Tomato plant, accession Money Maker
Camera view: bottom (45 deg); turntable rotation: 180 degrees
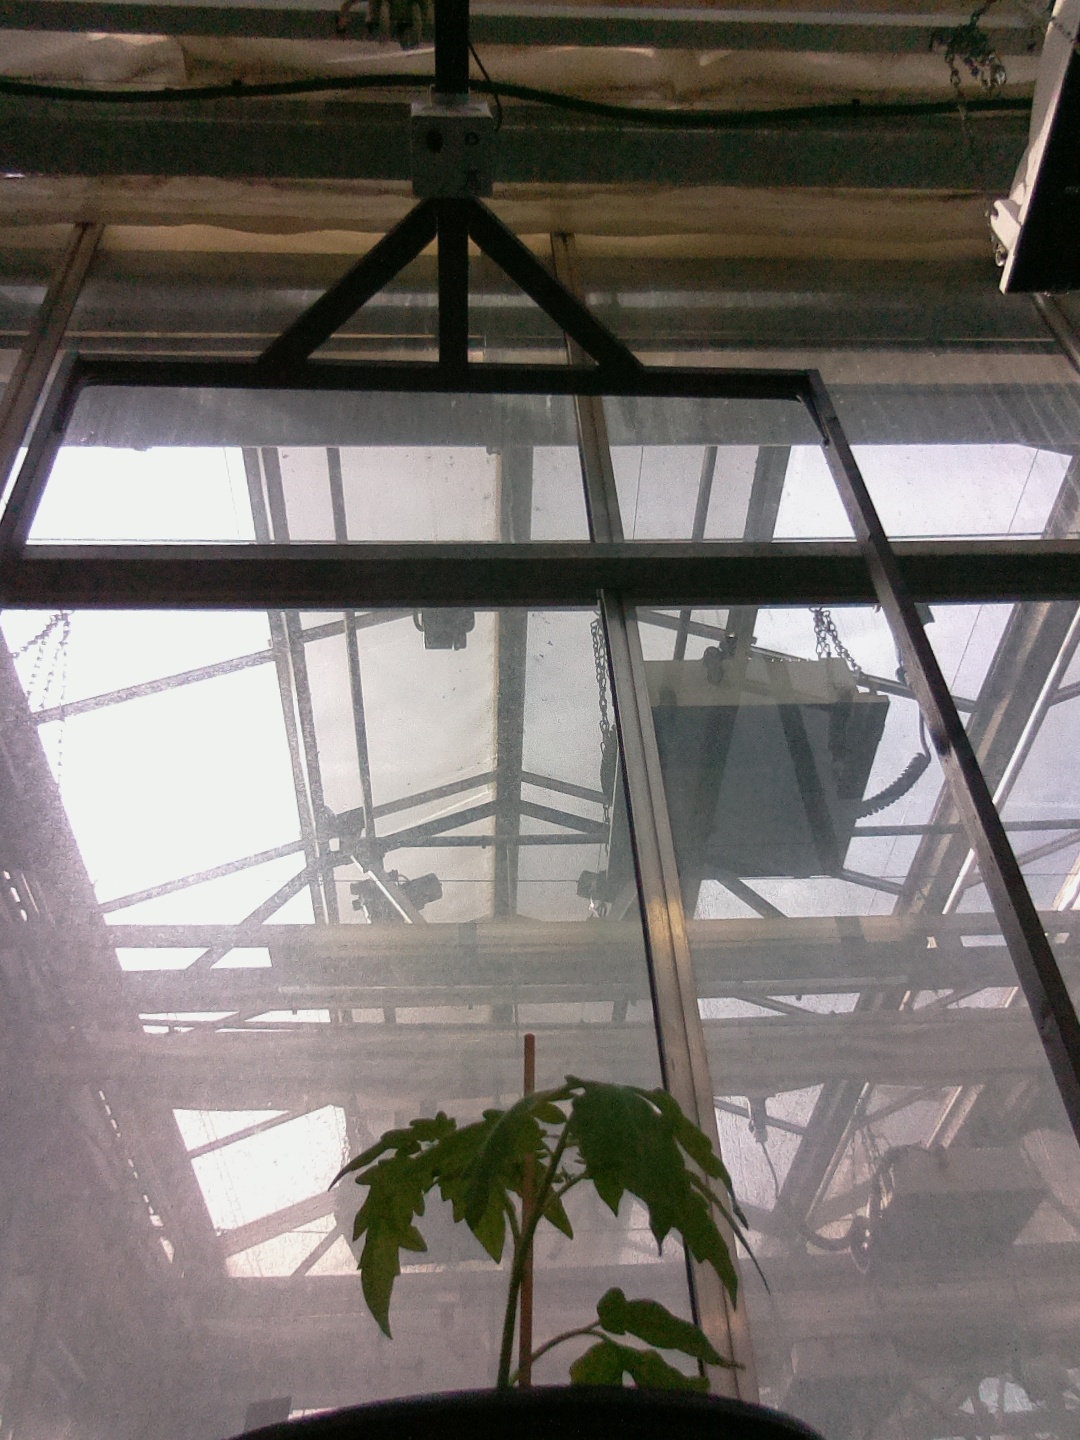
BBCH growth stage 13: 6 of true leaves visible